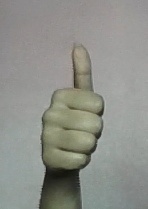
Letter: aleff